Iran Air Flight 655

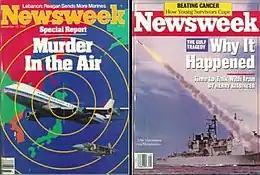
Juxtaposition of two Newsweek covers. On the left, KAL007 is framed within a bullseye with the caption "Murder in the air", while on the right a photograph of a missile launcher is captioned simply with "Why it happened", framing it as a tragic mistake

According to the Iranian government, the shootdown was both intentional and unlawful. Even if a mistaken identification was made – which Iran never accepted – it argued that this constituted negligence and recklessness amounting to an international crime, not an accident.